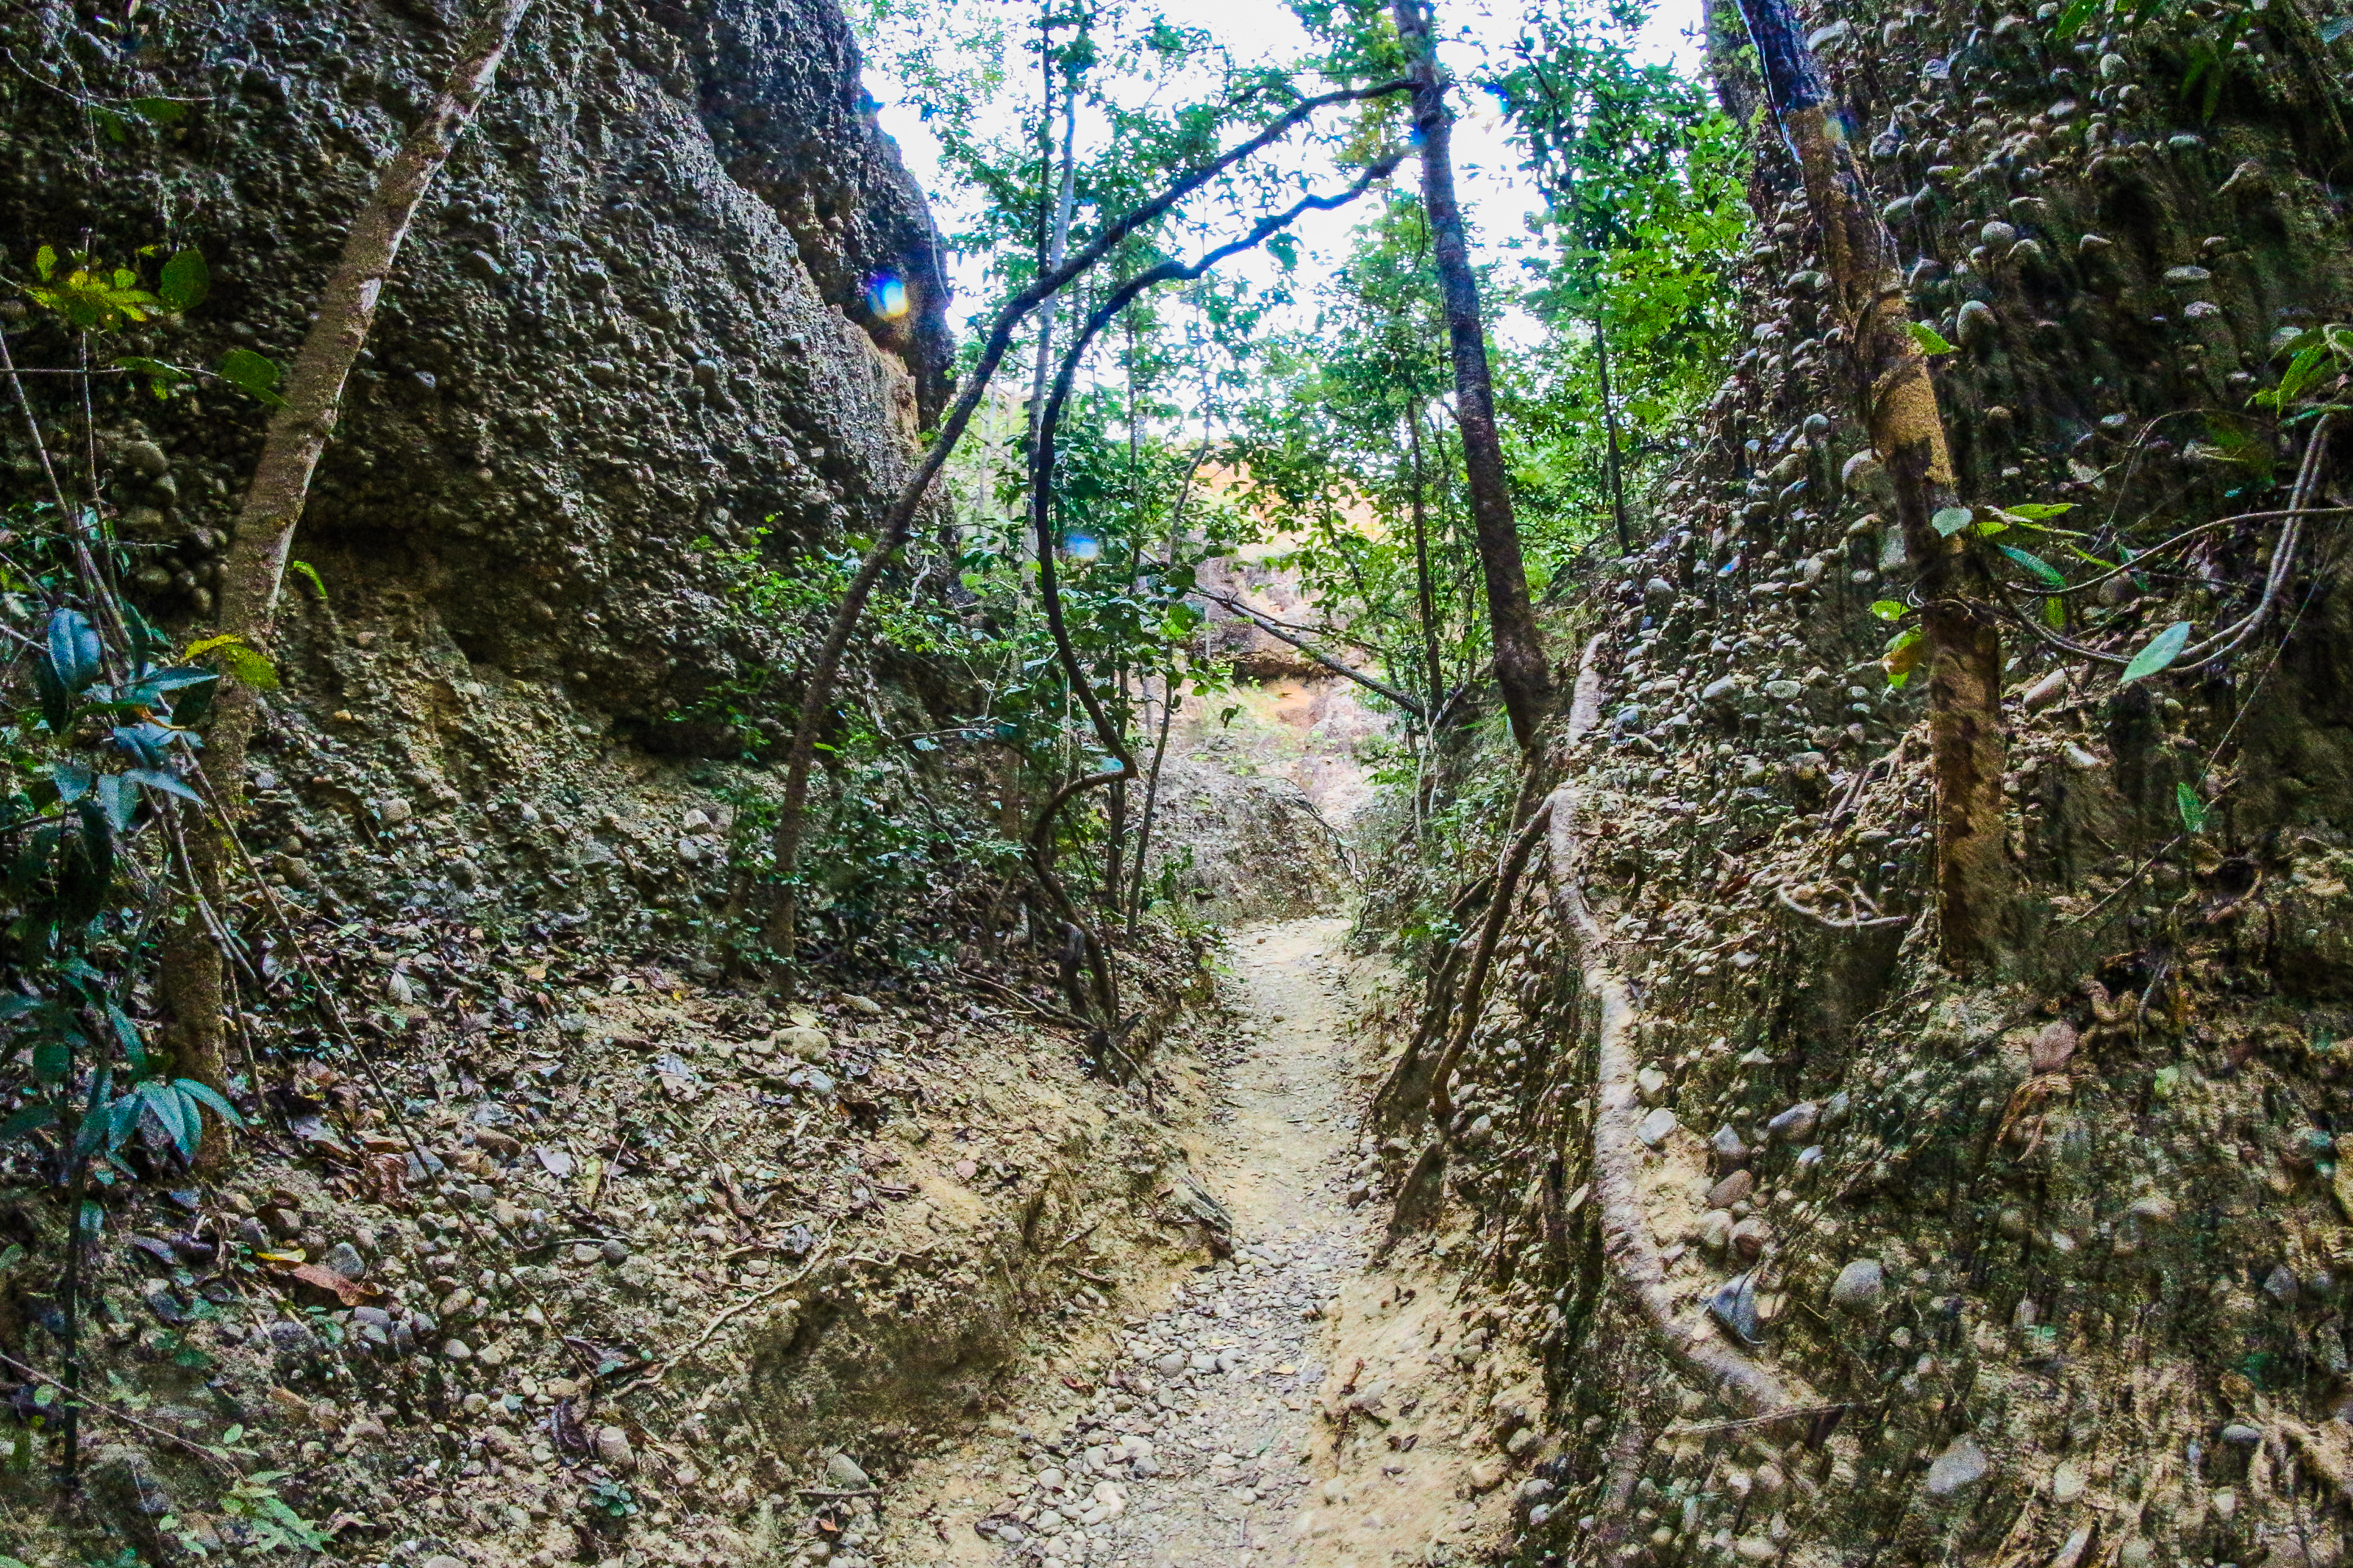
adventure, amazing, attraction, background, beautiful, chiangmai, cliff, ecological, environment, eroded, erosion, famous, foliage, forest, geology, gorge, grand canyon, grass, green, high, journey, jungle, landmark, landscape, mountain, natural, nature, outdoor, park, pha chor, recreation, rock, scenery, sightseeing, southeast, stone, sunlight, sunshine, thailand, tourism, tourist, trail, travel, tree, trekking, valley, viewpoint, wild, woods, natural environment, vegetation, nature reserve, rainforest, biome, wilderness, woodland, valdivian temperate rain forest, old growth forest, plant, leaf, woody plant, plant community, state park, architecture, tropical and subtropical coniferous forests, geological phenomenon, path, temperate broadleaf and mixed forest, soil, road, thoroughfare, ravine, nonbuilding structure